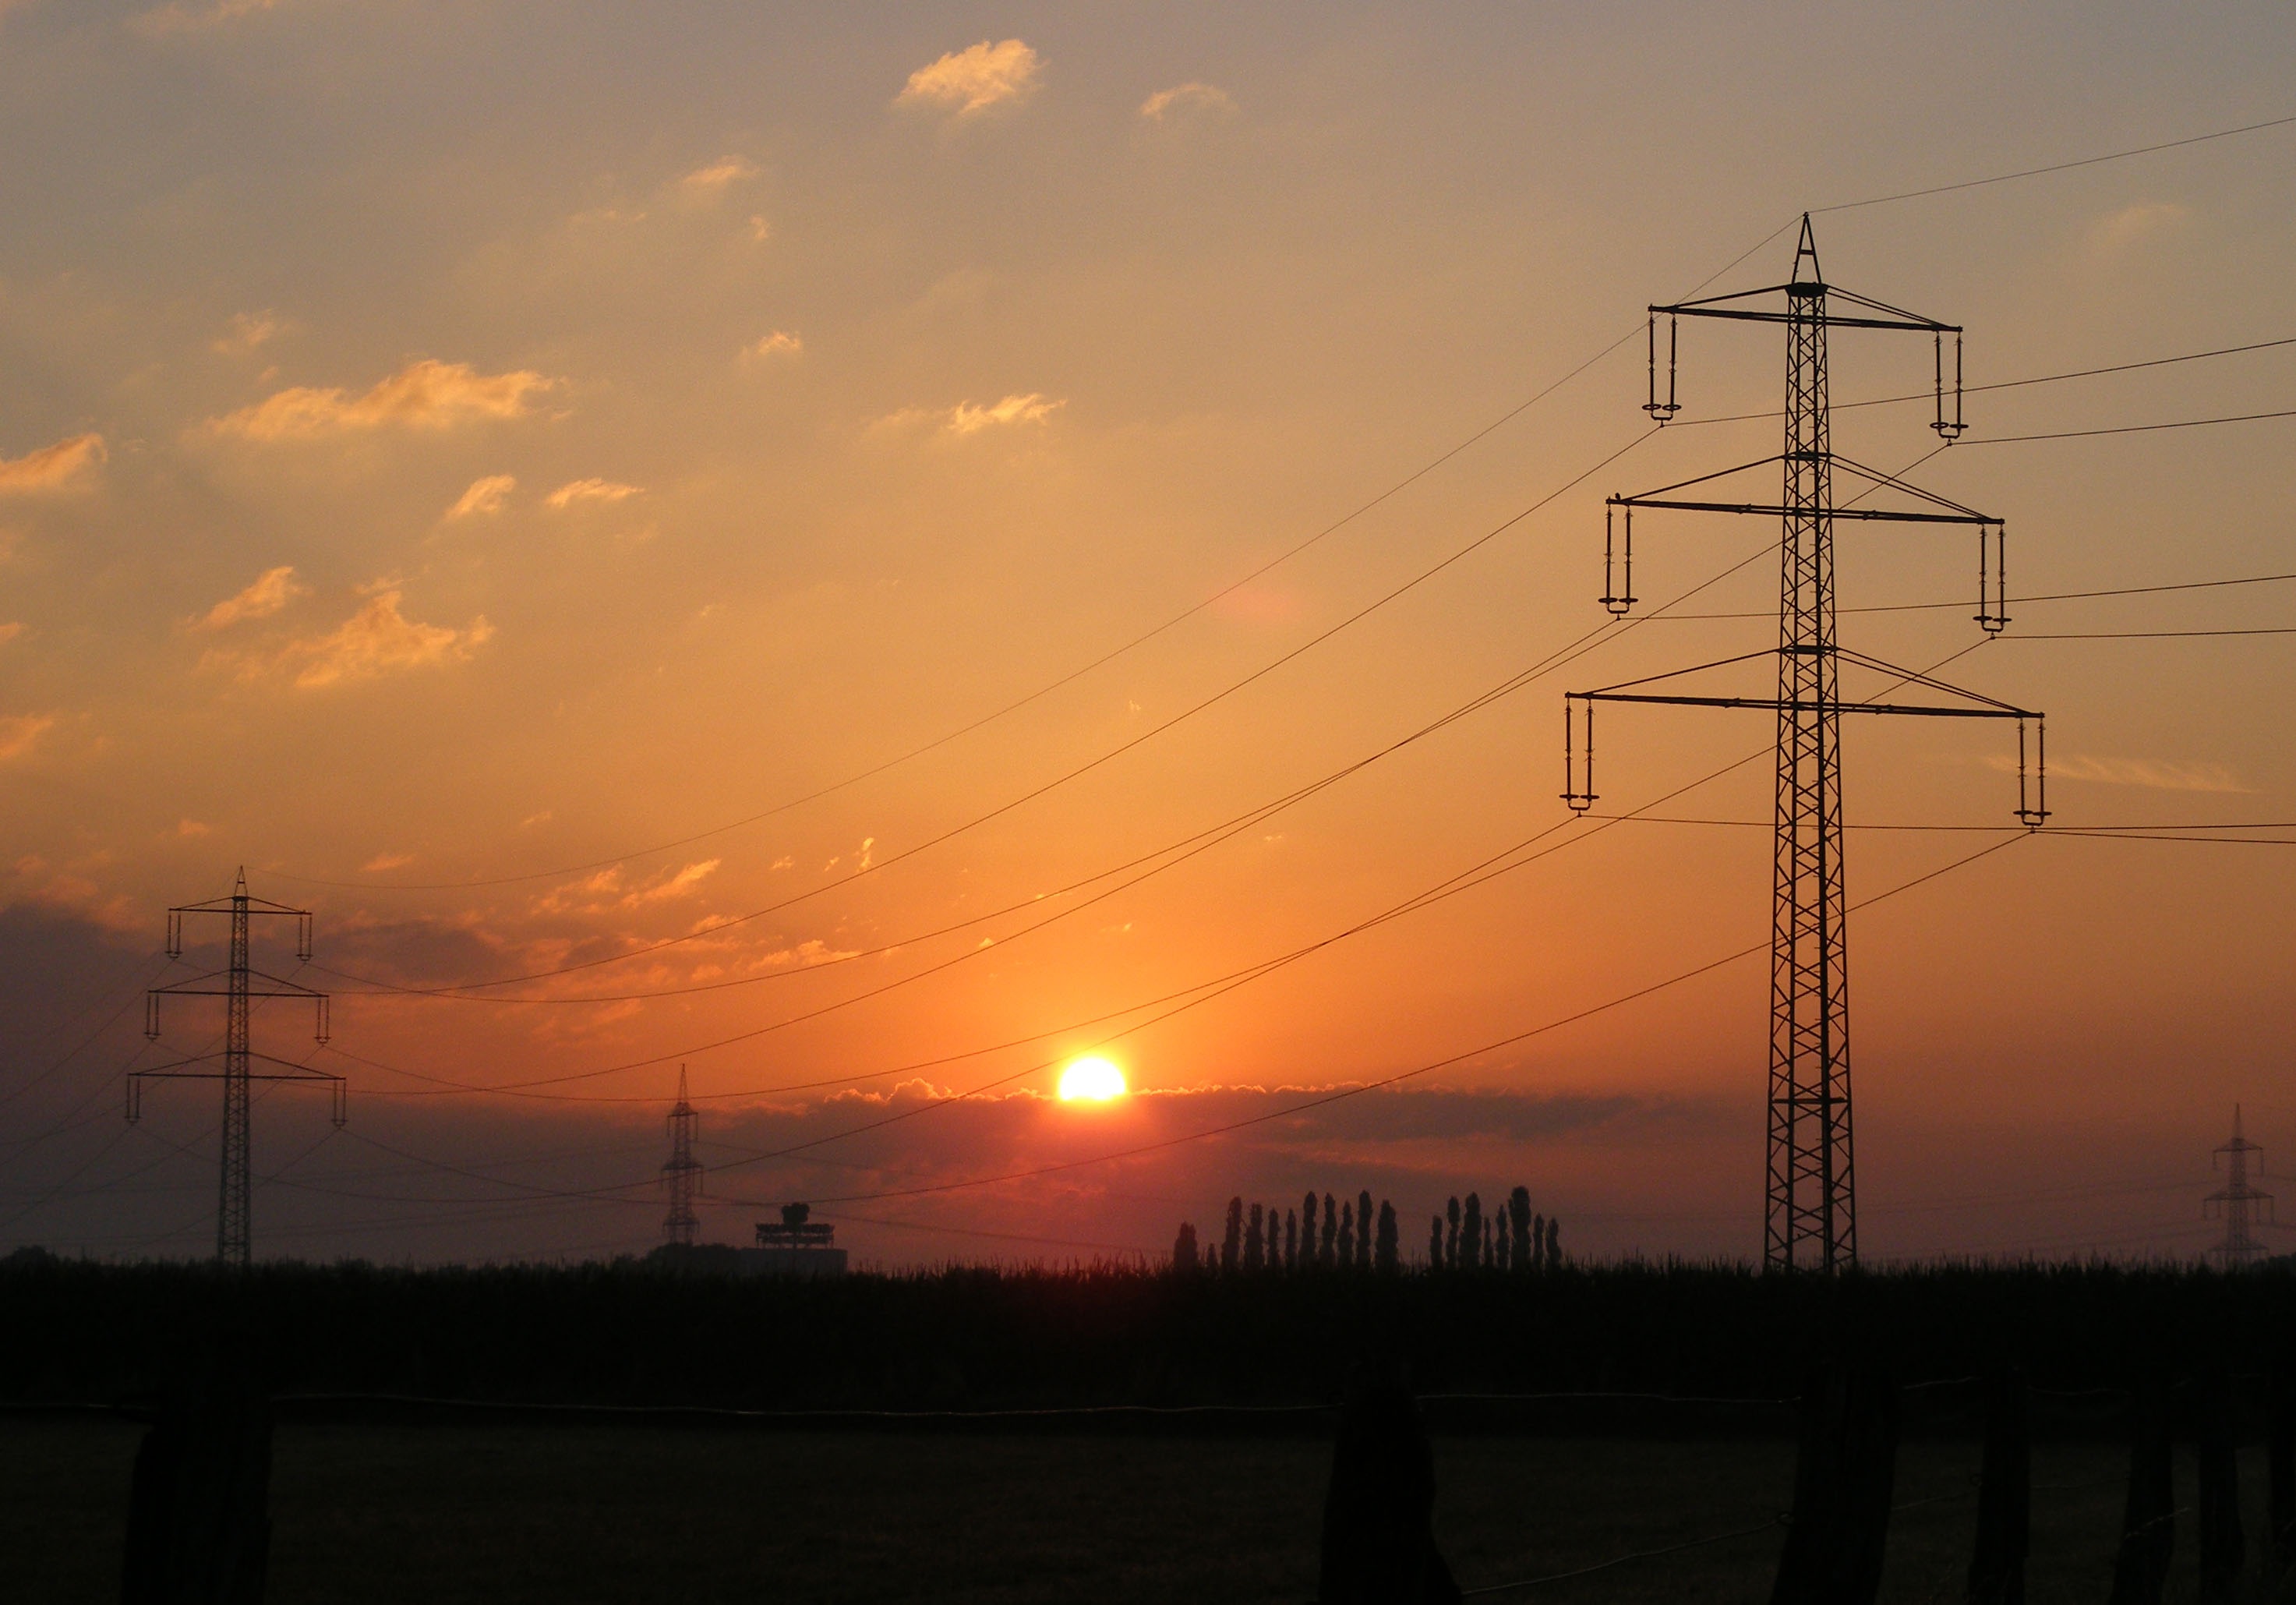
nature, cloud, sky, sun, sunrise, sunset, field, morning, dawn, dusk, evening, rural, tower, autumn, electricity, lighting, fields, mood, silent, abendstimmung, sunbeam, afterglow, strommast, transmission tower, electrical supply, overhead power line